DD Returns

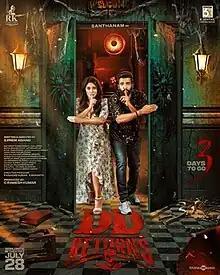
Theatrical release poster

DD Returns (expanded as Dare Demons Returns) is a 2023 Indian Tamil-language comedy horror film written and directed by debutant S. Prem Anand, produced by C Ramesh Kumar under RK Entertainment. The film stars an ensemble cast with Santhanam and Surbhi in the lead roles and Redin Kingsley, Maaran and Pradeep Rawat in supporting roles. The film is a stand-alone sequel to "Dhilluku Dhuddu 2" and the third film in the "Dhilluku Dhuddu" film series. The music is composed by OfRo, with the cinematography and editing handled by Dipak Kumar Padhy and N. B. Srikanth. The film was released theatrically on 28 July 2023. It received positive reviews from critics and became commercially successful at the box office.